Mansebo

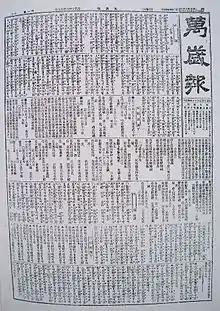
Cover of the first edition (1906)

Mansebo was a daily Korean-language newspaper published in Seoul, Korean Empire between 1906 and 1907.